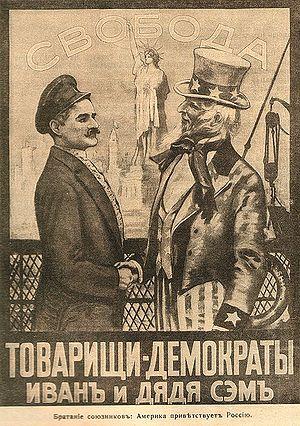
La Russie dans la Première Guerre mondiale est un des belligérant majeurs du conflit : d'août 1914 à décembre 1917, elle combat dans le camp de l'Entente contre les Empires centraux. Au début du XXᵉ siècle, l'Empire russe fait figure de grande puissance par l'immensité de son territoire, le chiffre de sa population, ses ressources agricoles. Son réseau ferroviaire et son industrie connaissent un développement rapide mais elle n'a pas encore rattrapé son retard sur les puissances occidentales, l'Empire allemand en particulier. La guerre russo-japonaise de 1904-1905, suivie de la révolution de 1905, révèlent les faiblesses de son appareil militaire et mettent à nu de profonds clivages politiques et sociaux auxquels s'ajoute la question des minorités nationales. Les rivalités opposant la Russie à l'Allemagne et à l'Autriche-Hongrie l'entraînent à conclure une alliance avec la France et s'impliquer dans les affaires des Balkans. La crise de juillet 1914 ouvre un conflit général où la Russie est alliée de la France et du Royaume-Uni.